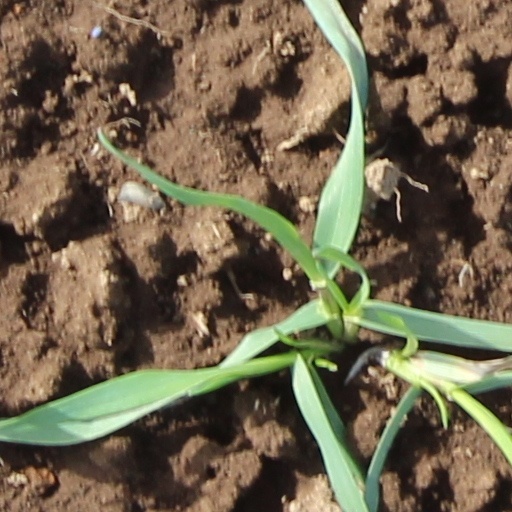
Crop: wheat